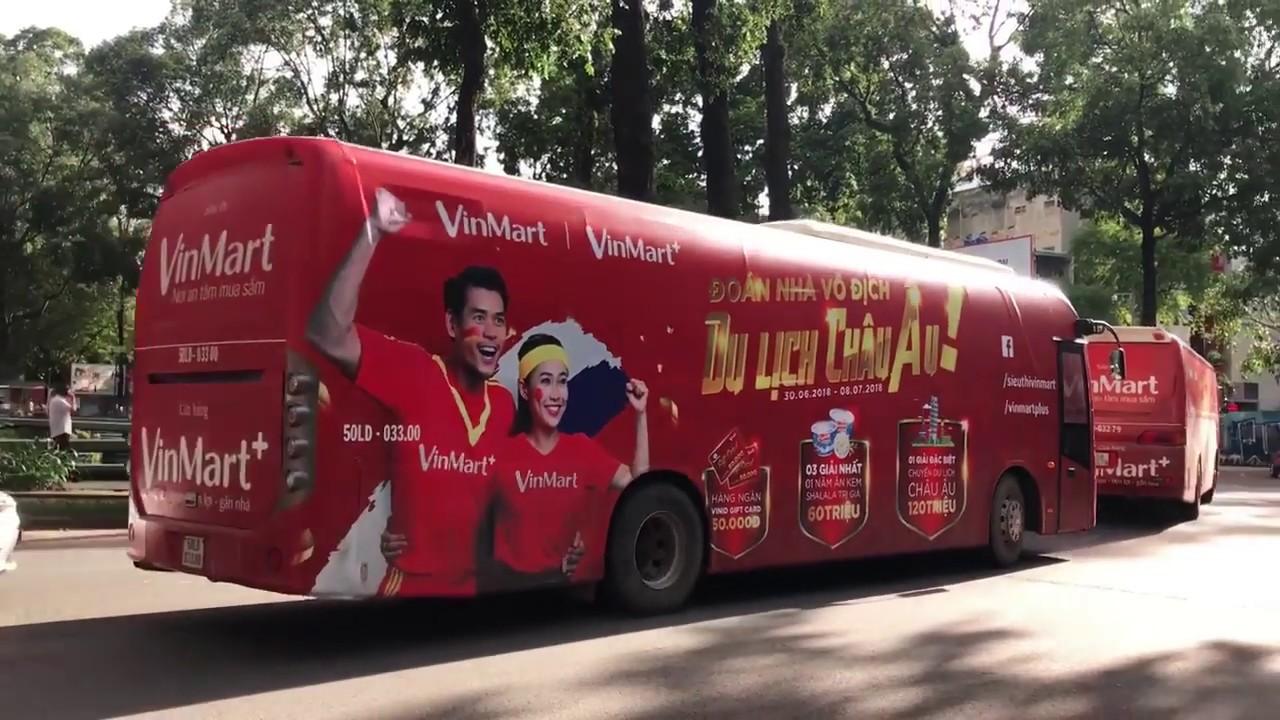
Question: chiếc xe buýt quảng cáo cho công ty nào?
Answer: chiếc xe buýt quảng cáo cho siêu thị vinmart